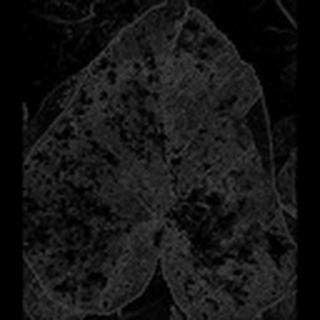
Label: cotton_powdery_mildew